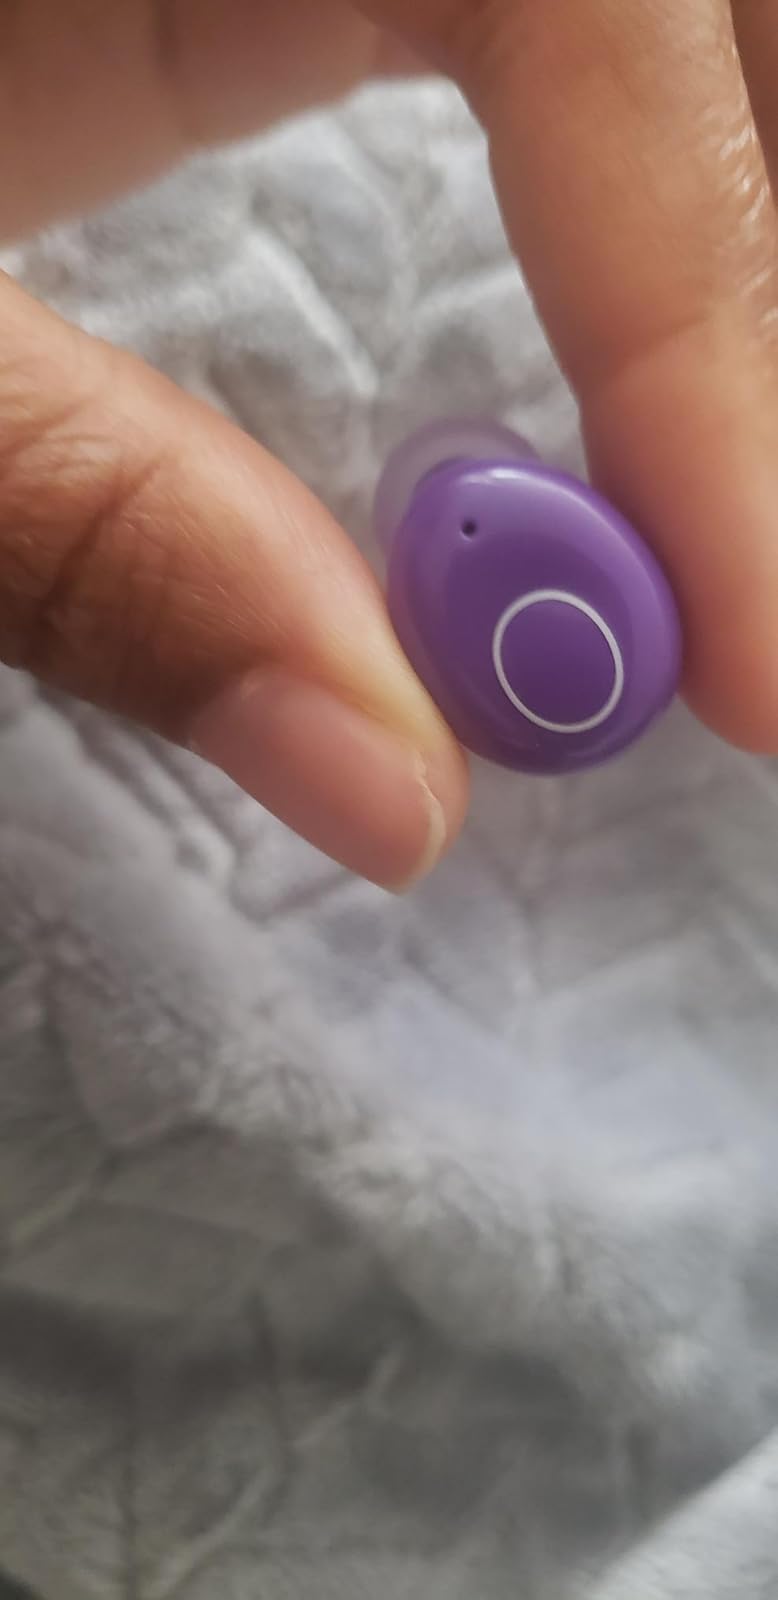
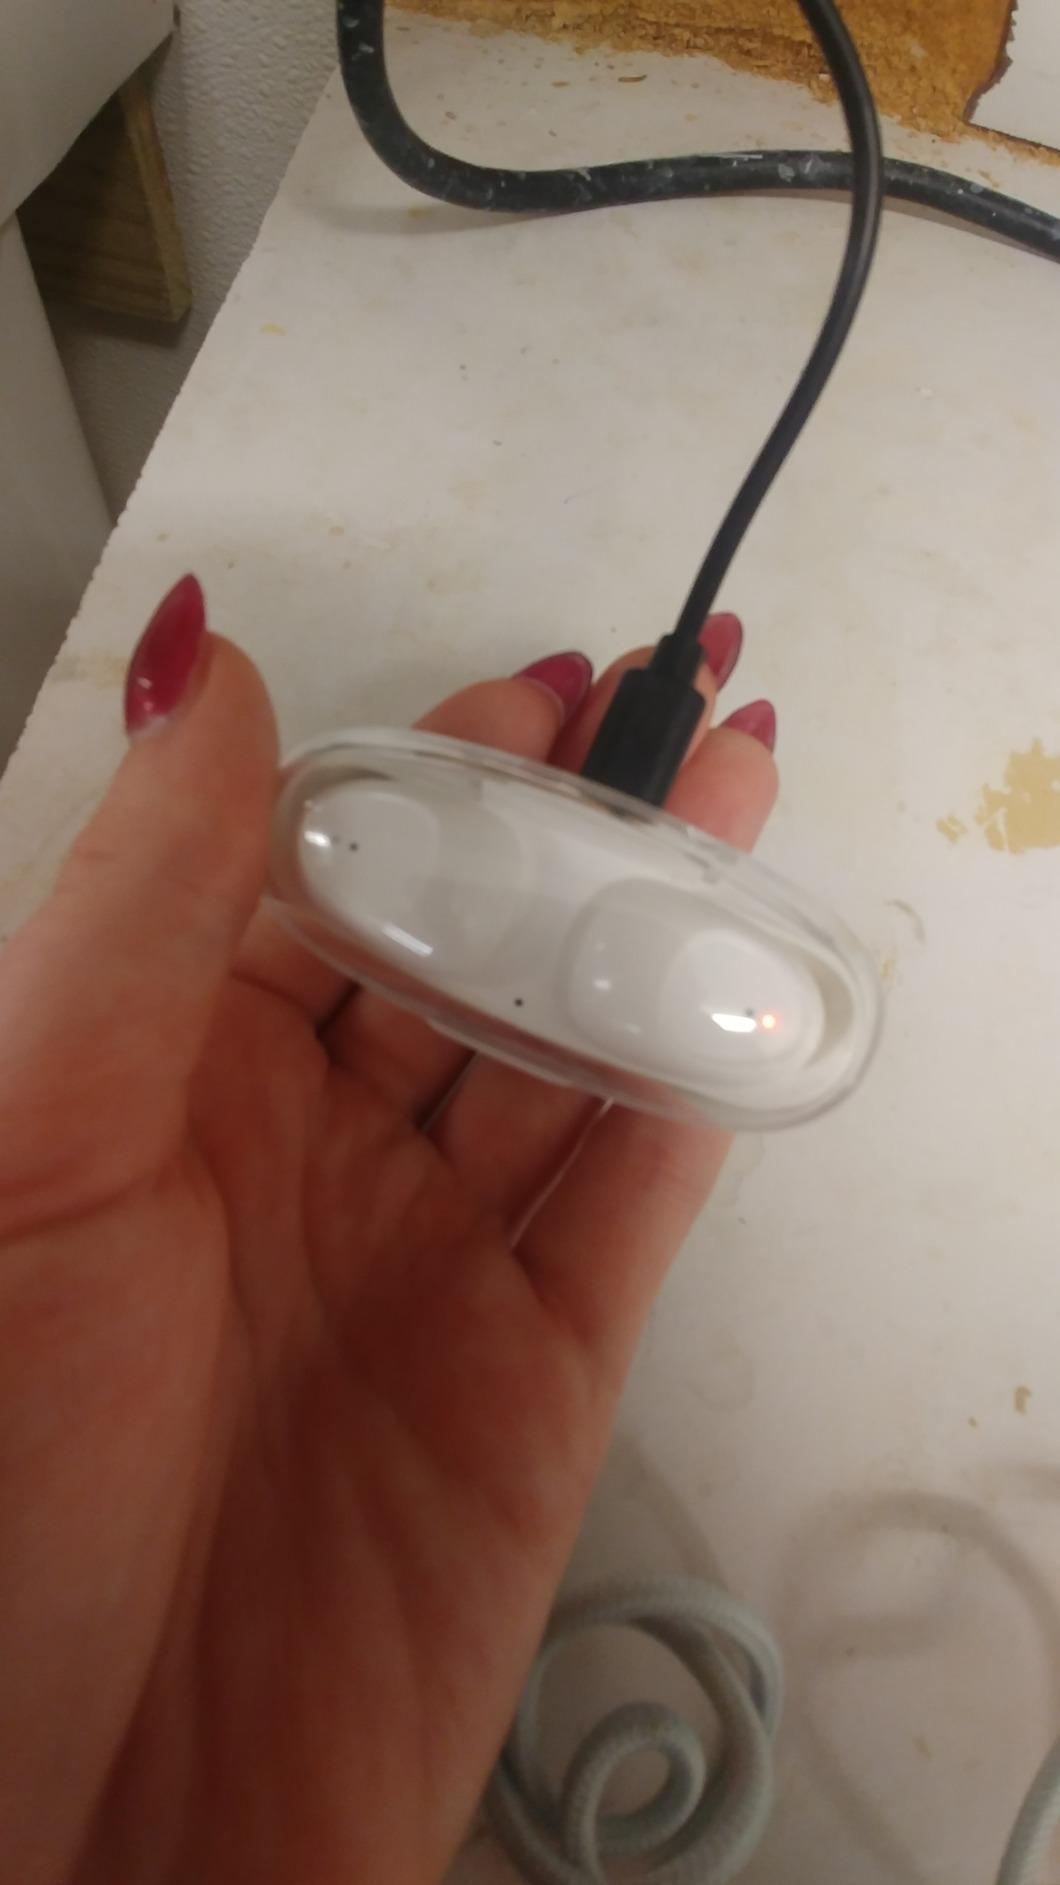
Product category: earbuds
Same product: no